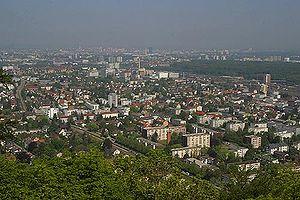
Muttenz est une ville et une commune suisse du canton de Bâle-Campagne, située dans le district d'Arlesheim.